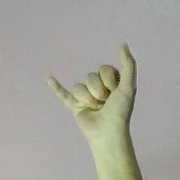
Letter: ya